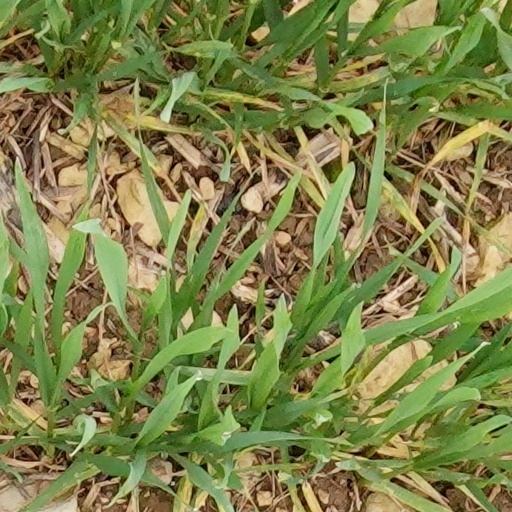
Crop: wheat